Baumgarten-Bau

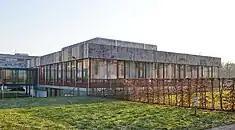
Component I

The building closest to the castle within the court complex is the administration building (Component V), which consists of one floor above ground. It accommodates the administrative staff, including the head, deputy head, and secretariat offices. Additionally, the administrative office is in this part of the building. Component V also houses administrative archives, chambers, sanitary facilities, and a duplication room. In 1992, this administrative pavilion was connected to the castle wing, used as a registry, via an underground corridor that is partially visible from the outside. Between the administrative building and the access road, one can find the sculpture (Knowledge) created by Swiss artist André Bucher. This artwork consists of an unworked erratic block and bronze, with dimensions of 215 × 215 × 60 centimeters. Unveiled on 21 May 1982, the curved ellipse sculpture contains a lava rock from the Etna volcano at its center.